Vedavati

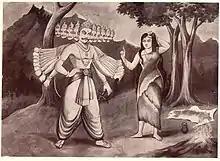
Vedavati thwarts the advances of Ravana

Vedavati (Sanskrit: वेदवती, IAST: "Vedavatī") is the previous birth of the goddess Sita in Hinduism. She is an avatar of the goddess of prosperity, Lakshmi.